Amenemhat (chief of Teh-khet)

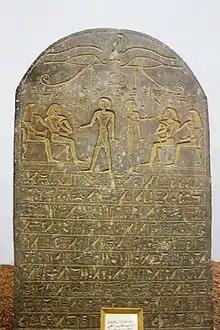
Stela showing Amenemhat and his family, found in his tomb

Amenemhat was a Nubian official under Hatshepsut and Thutmosis III. He was "chief of Teh-khet" and was therefore a governor ruling a region in Lower Nubia for the Egyptian state. In the New Kingdom, Egyptian kings had conquered Lower Nubia. To secure control over the new region they appointed people of the local elite as governors. Teh-khet was a Nubian region that covered the area about Debeira and Serra. The local governors here formed a family, while the governor proper held the title "chief of Teh-khet".